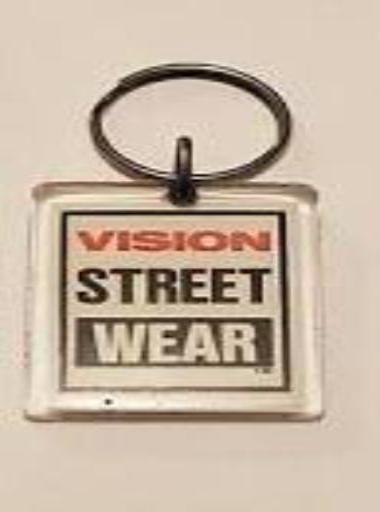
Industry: Clothes